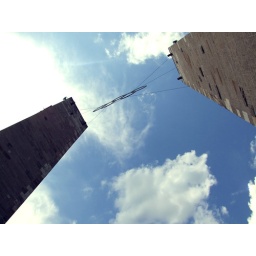
the sign of the berlin olympic stadium against the sky